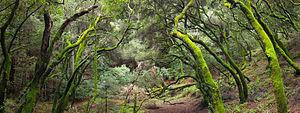
Le parc national de Redwood est un parc national situé aux États-Unis, sur la côte nord de la Californie, entre les localités d'Eureka et de Crescent City. Son nom provient du séquoia à feuilles d'if, un arbre pouvant dépasser les 100 mètres de haut et vivre plus de 2 000 ans, appelé en anglais California Redwood.